Gothic architecture

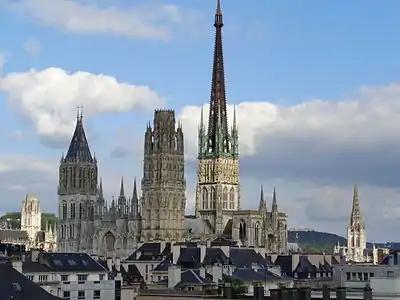
Rouen Cathedral from the south west – façade towers 12th–15th century, the flamboyant tower to the 15th century, spire rebuilt in 16th century

The "flamboyant" style was characterised by the multiplication of the ribs of the vaults, with new purely decorative ribs, called tiercons and liernes, and additional diagonal ribs. One common ornament of "flamboyant" in France is the "arc-en-accolade", an arch over a window topped by a pinnacle, which was itself topped with fleuron, and flanked by other pinnacles. Examples of French "flamboyant" building include the west façade of Rouen Cathedral, and especially the façades of Sainte-Chapelle de Vincennes (1370s) and choir Mont-Saint-Michel's abbey church (1448).